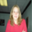
Label: woman